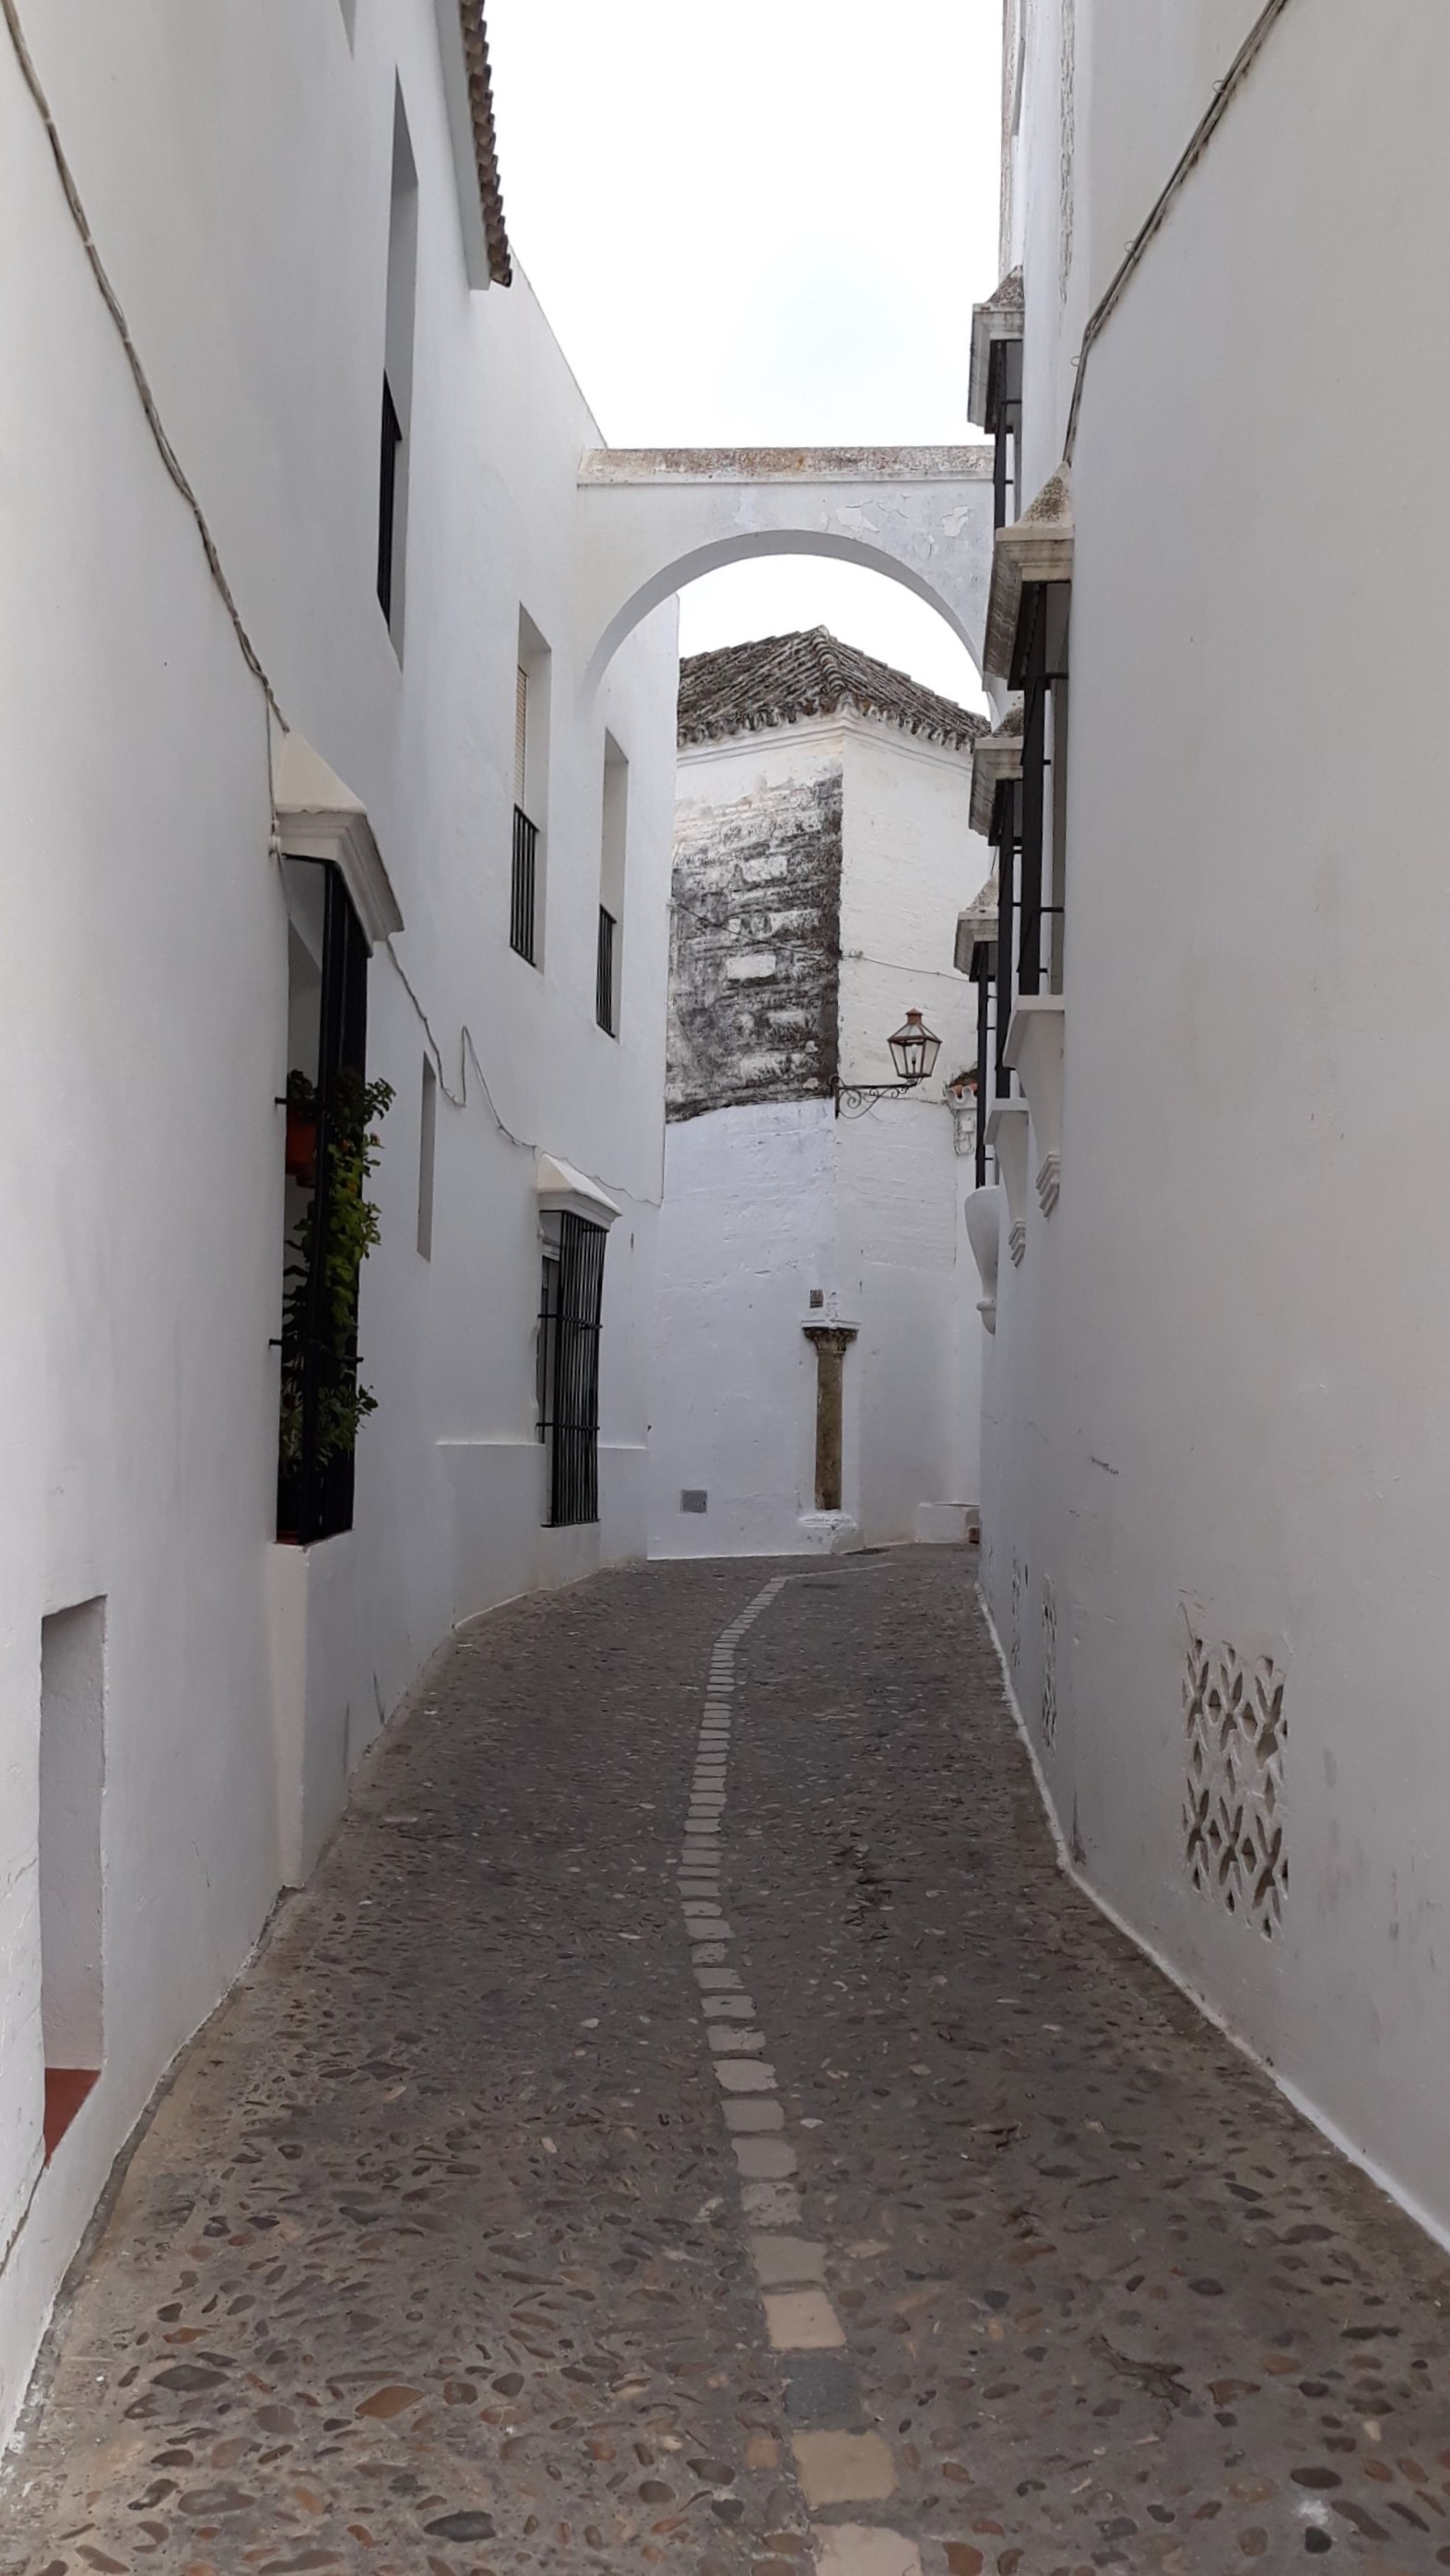
natural, alley, street, wall, arch, road, infrastructure, architecture, building, stairs